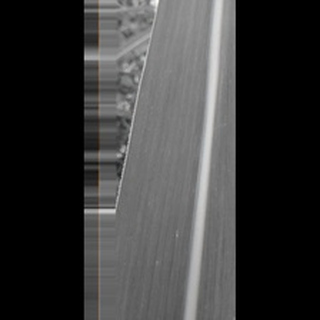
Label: healthy_sugarcane